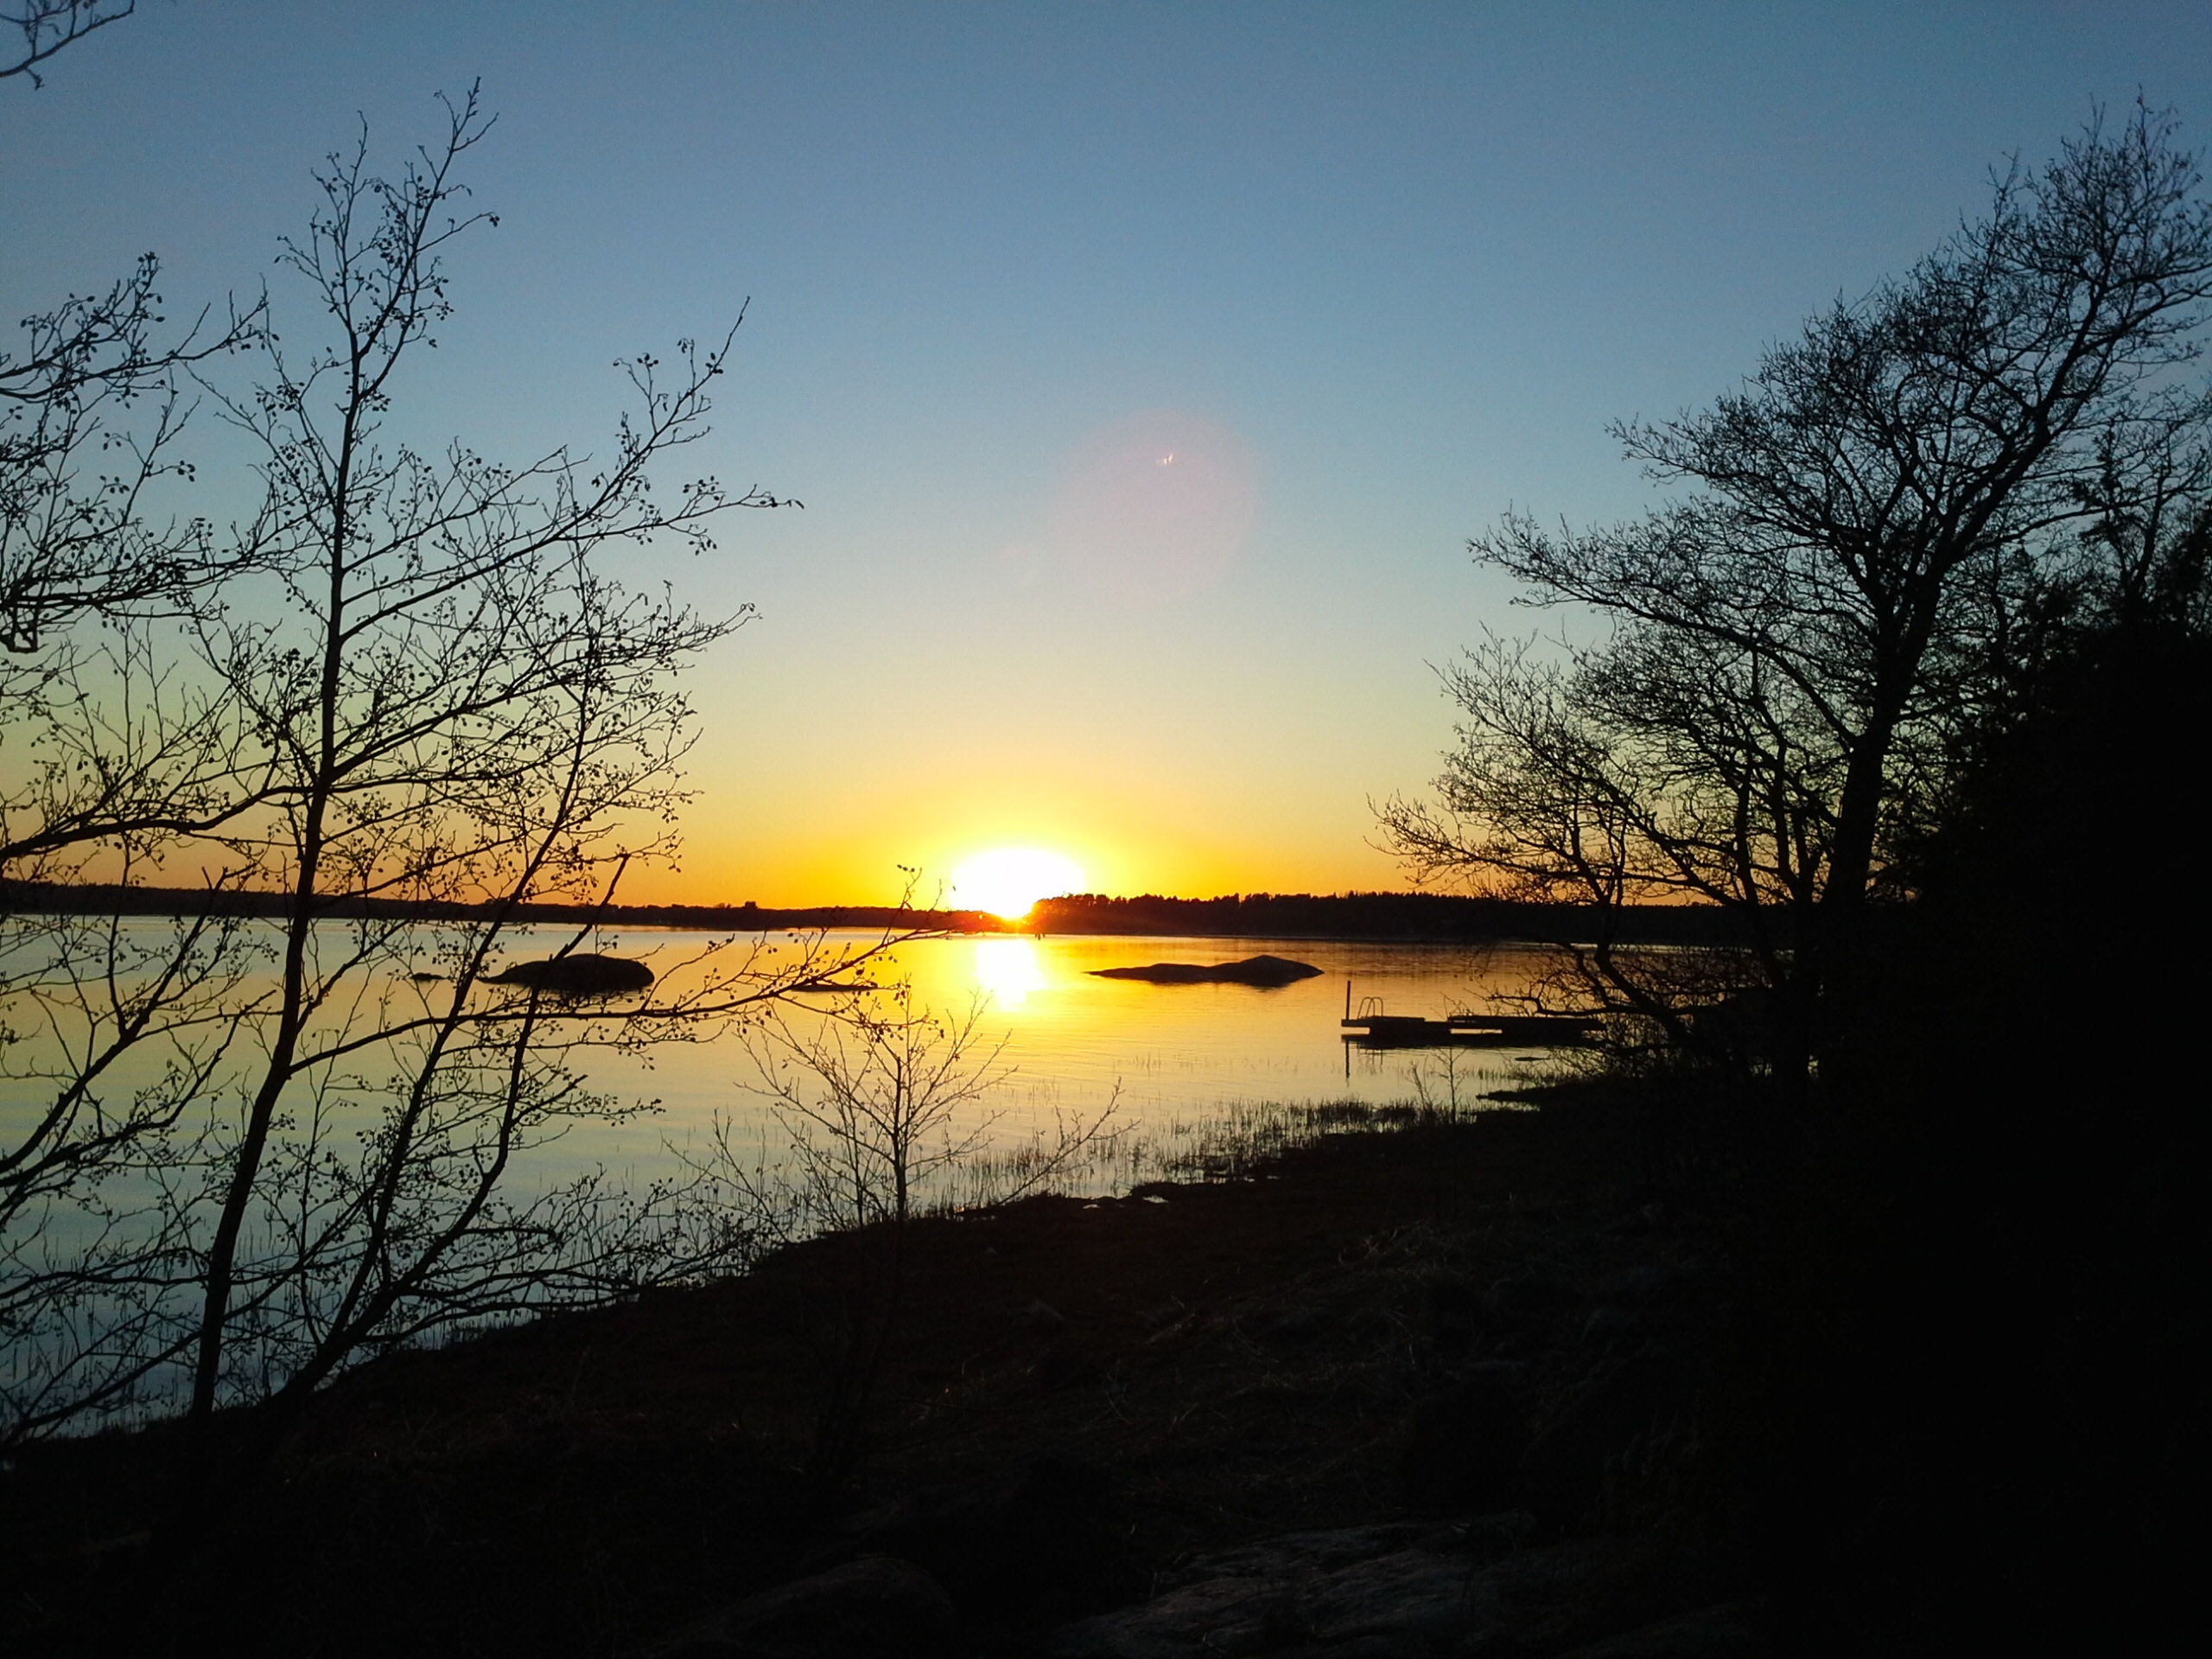
tree, nature, sky, sun, sunrise, sunset, sunlight, morning, lake, dawn, river, dusk, evening, reflection, seascape, afterglow, atmospheric phenomenon